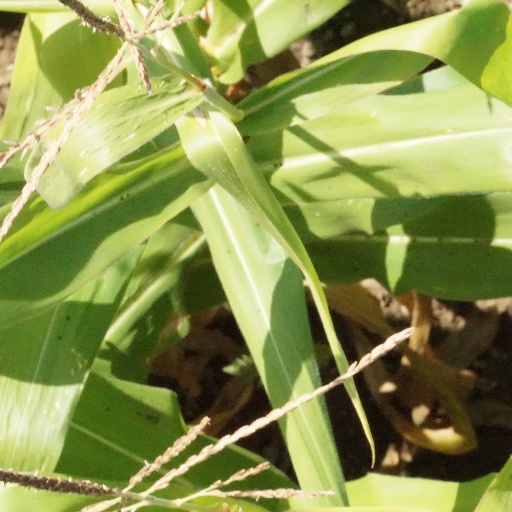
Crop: maize; corn